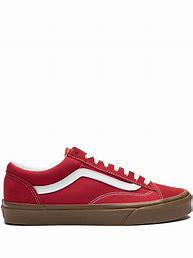
Brand: Vans
Model: Style 36